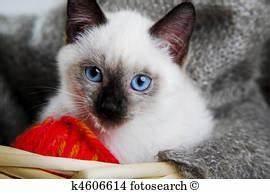
cat